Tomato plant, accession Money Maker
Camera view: bottom (45 deg); turntable rotation: 30 degrees
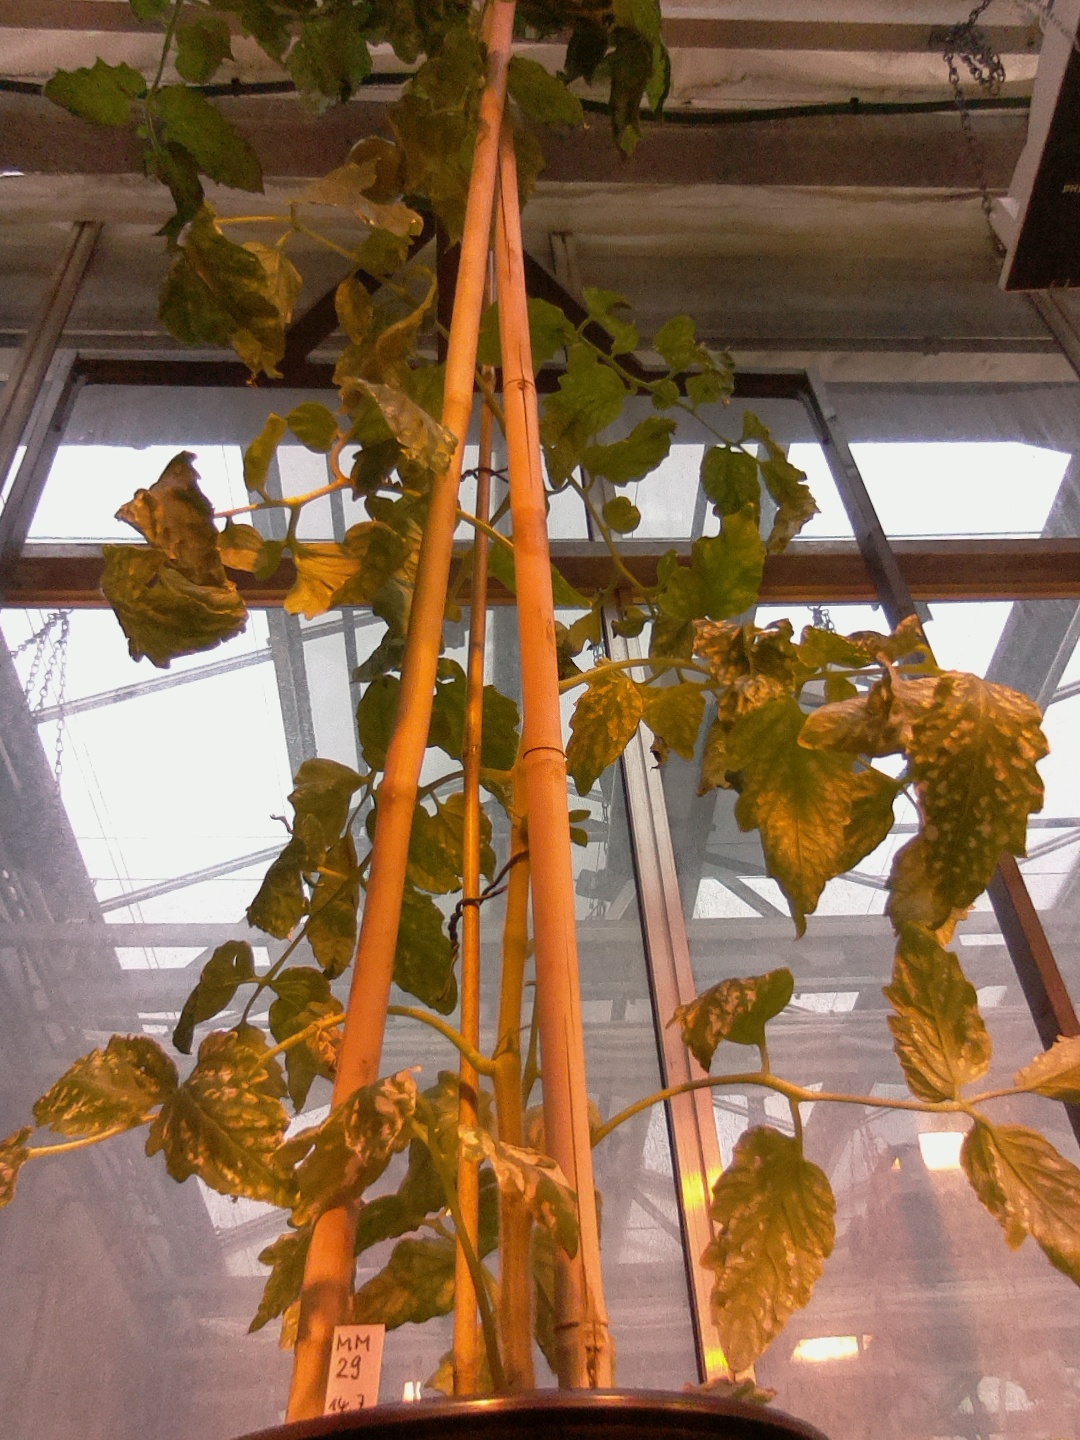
BBCH growth stage 74: 40%-50% of final fruit size